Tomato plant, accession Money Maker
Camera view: tilt-top (135 deg); turntable rotation: 60 degrees
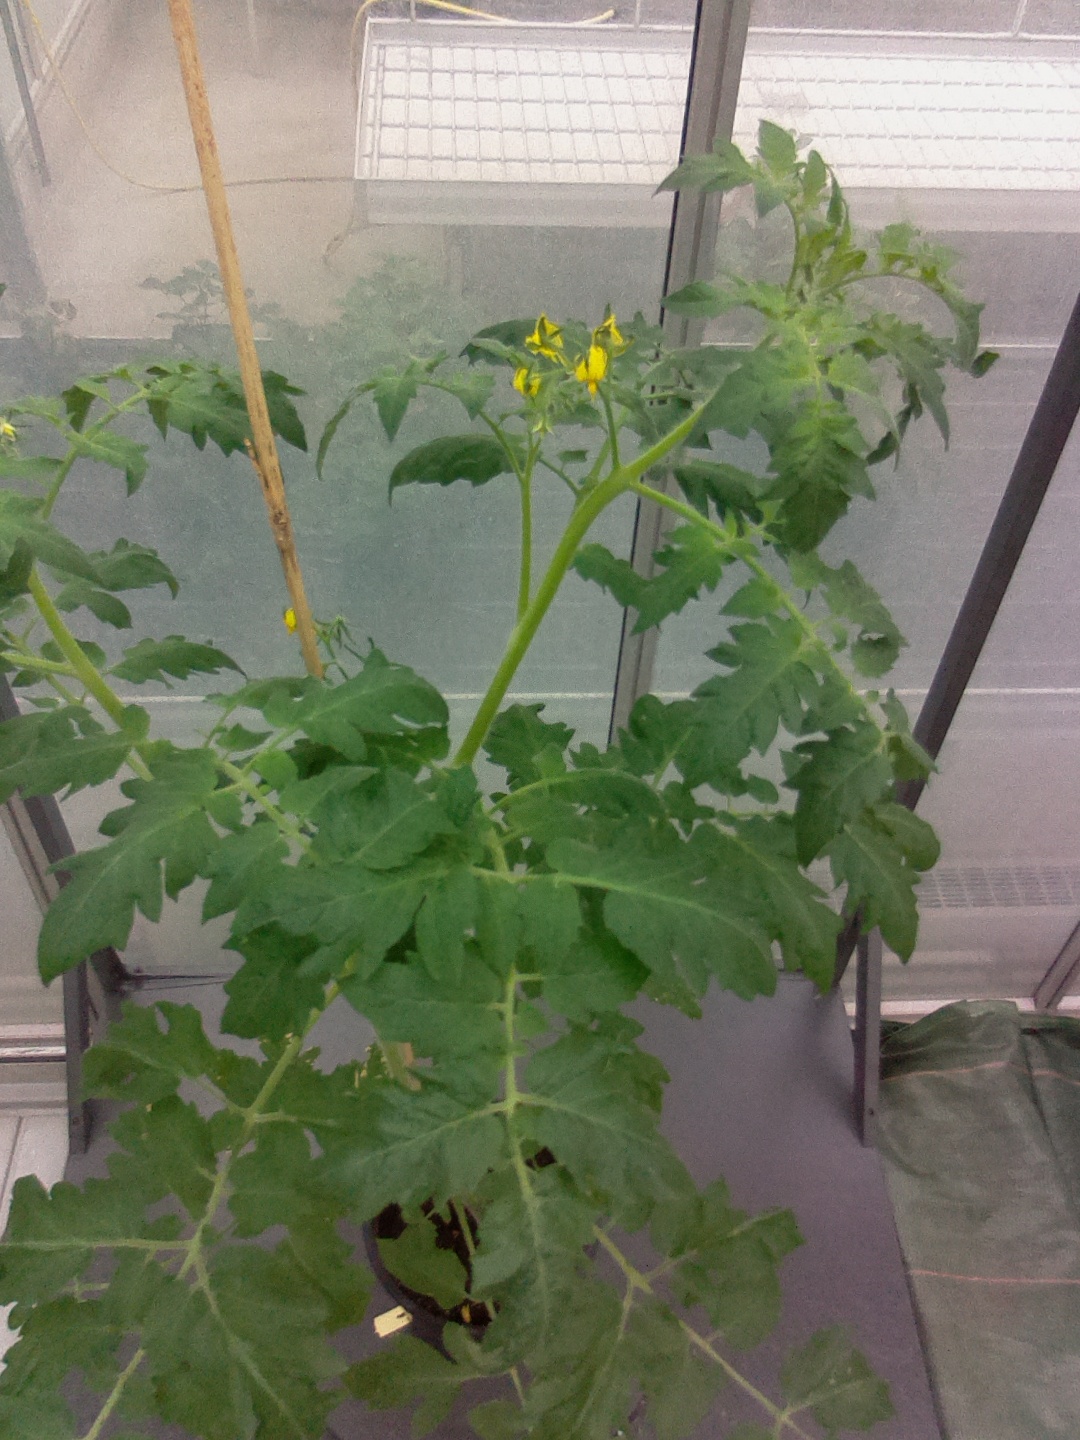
BBCH growth stage 66: Full flowering, 60%-70% of flowers open, more petals falling